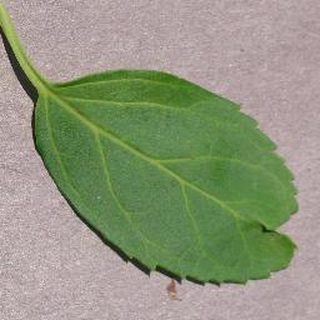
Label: healthy_cherry